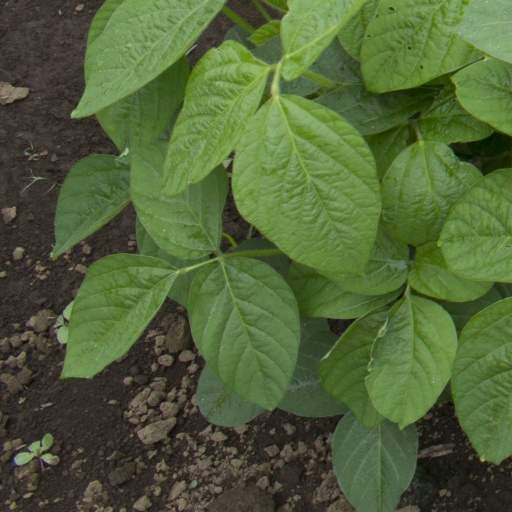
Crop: soybean